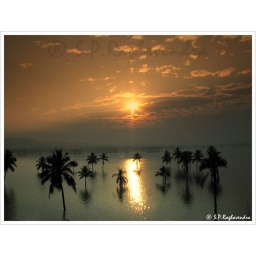
Taken this shot of the water inundated Almatti area early in the morning in a moving train